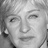
Emotion: neutral